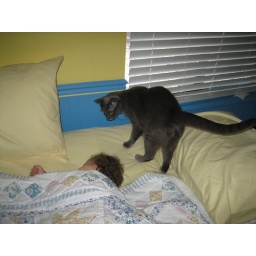
Sammy the cat realizes this is the safest time of day to size up the noisy creature staying in his house.